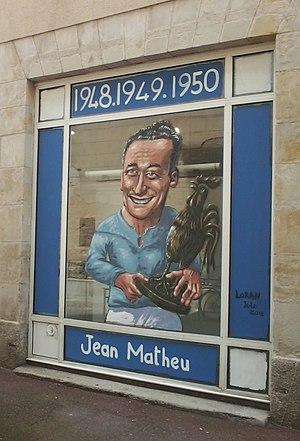
L'édition 1942-1943 de la Coupe de France est la 7ᵉ édition de la Coupe de France de rugby à XV.
Le championnat de France de rugby à XV de première division 1947-1948 est disputé par 40 clubs groupés en 8 poules de cinq, 32 sont issus d'un championnat Fédéral et 8 proviennent du championnat d'Excellence. Les deux premiers de chaque poule, soit seize clubs, sont qualifiés pour disputer les 8ᵉ de finale.
Jean Matheu-Cambas, né le 23 juin 1920 à Gelos et décédé le 26 mai 1989 à Castres, est un ancien joueur français de rugby à XV, qui a joué avec l'équipe de France au poste de troisième ligne aile.
La Coupe de France de rugby à XV a connu plusieurs périodes d'applications toutes différentes.
Le championnat de France de rugby à XV de première division 1948-1949 est remporté par le Castres olympique qui bat le Stade montois en finale.
L'édition 1944-1945 de la Coupe de France est la 9ᵉ édition de la Coupe de France de rugby à XV.
L'édition 1947-1948 de la Coupe de France est la 12ᵉ édition de la Coupe de France de rugby à XV.
Le championnat de France de rugby à XV de première division 1949-1950 est disputé par 48 équipes groupées en 8 poules, 32 équipes sont qualifiées pour disputer les 16ᵉ de finale.